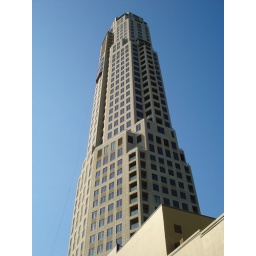
47 Story sky scraper in Atlanta, GA. 6 Star Hotel and entire floor owned condos above.